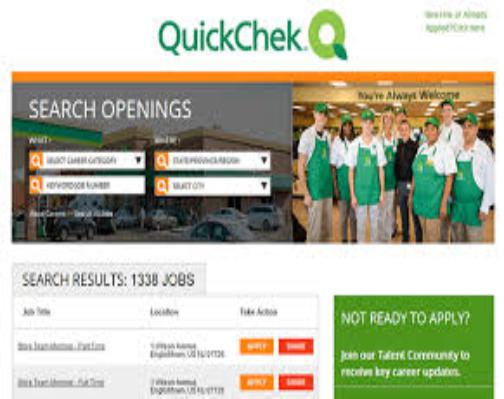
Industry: Food